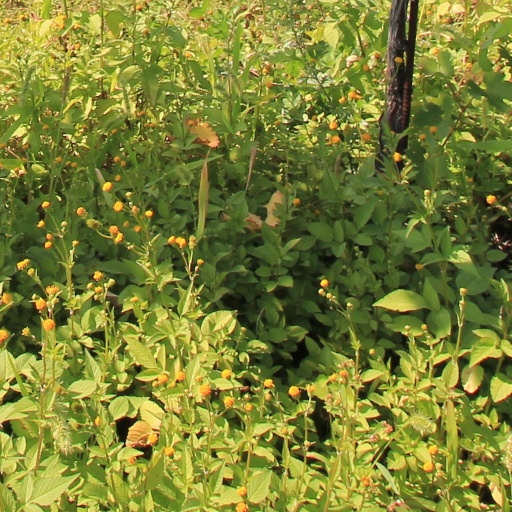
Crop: grape